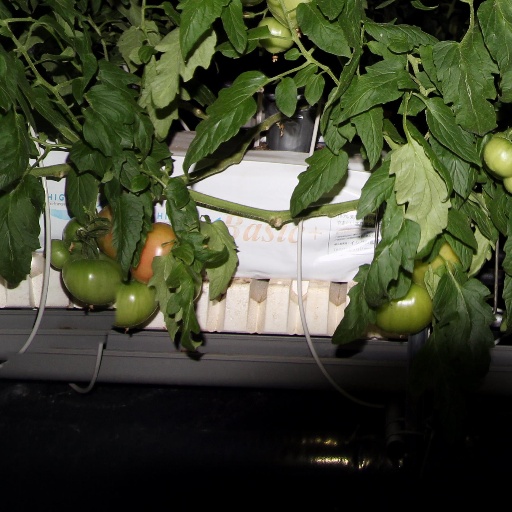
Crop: tomato